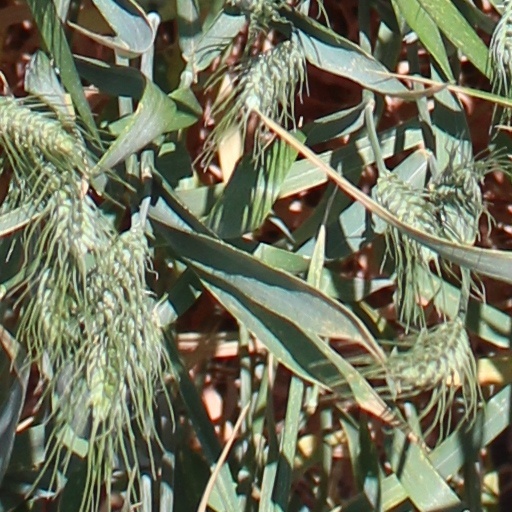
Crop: wheat